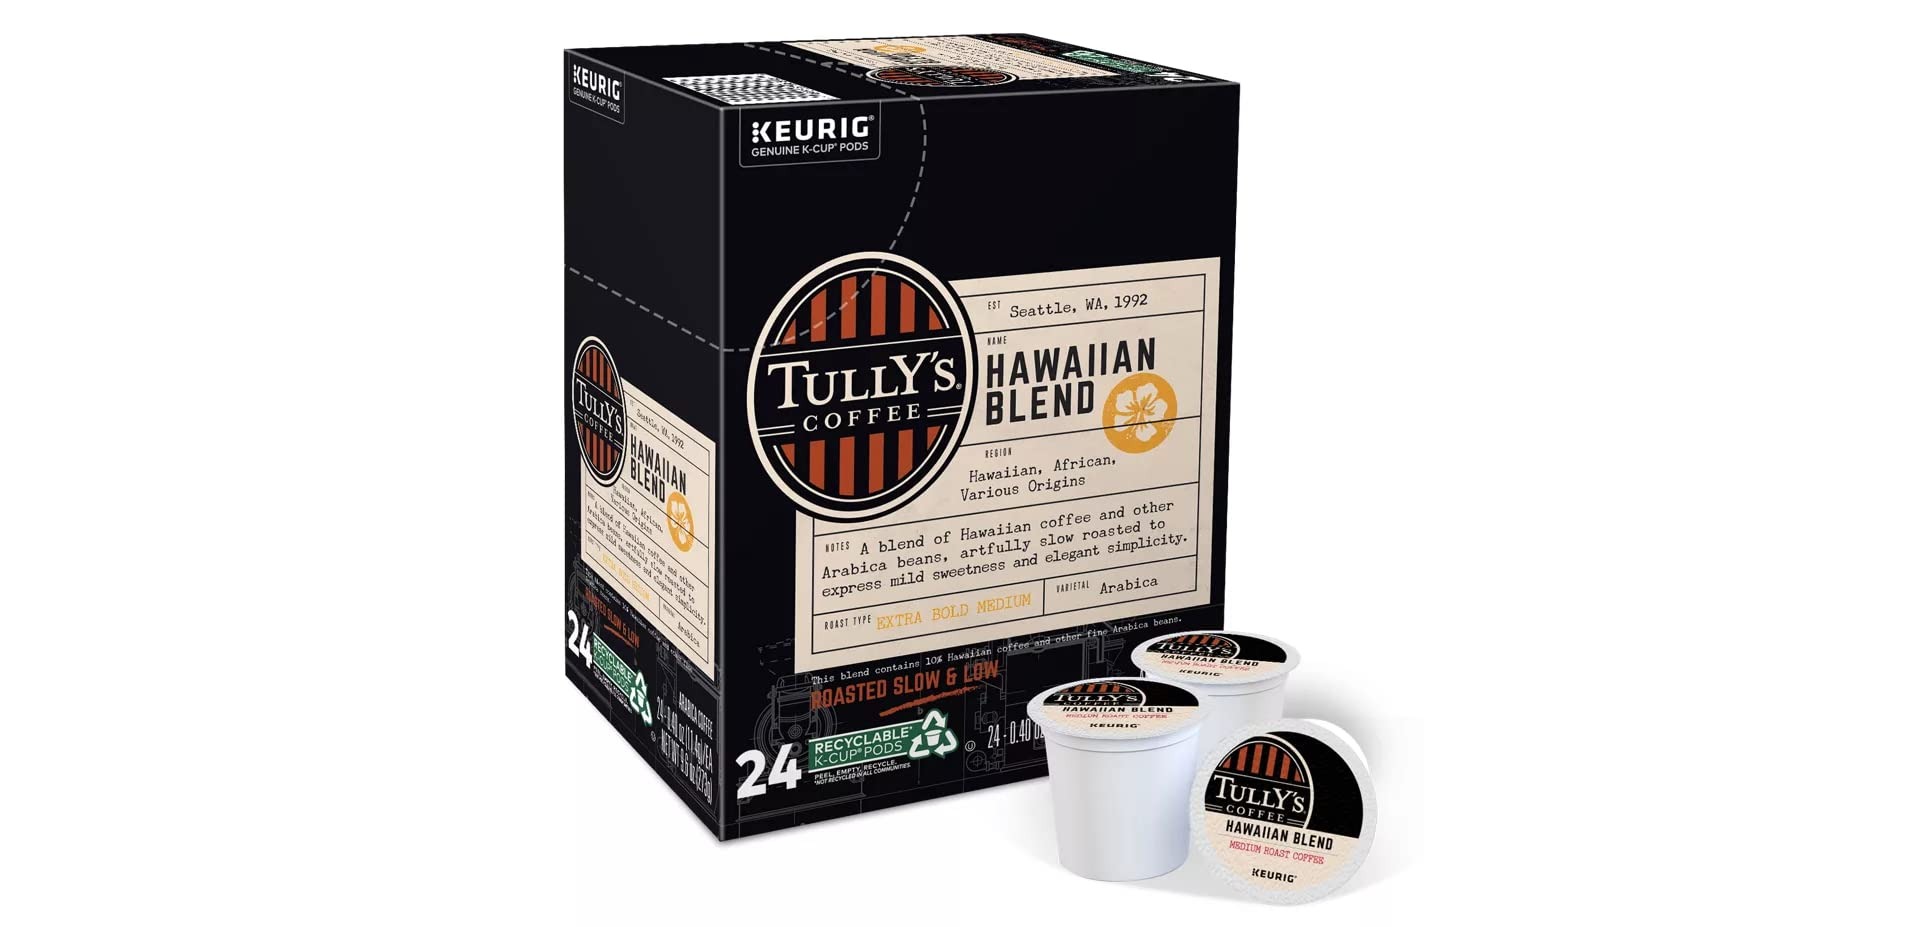
Item Name: Tully's Coffee Hawaiian Blend 24 K-Cups (pack of 3)
Bullet Point 1: Beautifully balanced, with a mild sweetness and an elegant simplicity
Bullet Point 2: Contains 10% Hawaiian coffee and other fine Arabica beans
Bullet Point 3: Medium roast coffee; extra bold
Bullet Point 4: 72 K-Cups
Product Description: Like a well-deserved vacation, this variety holds a special place in your imagination. Maybe it's the mild sweetness and elegant simplicity. Or maybe it's because some of the best coffee you've ever tasted has been on an island, surrounded by tropical breezes. Either way, Tully's Hawaiian Blend is a place you want to be. Contains 10% Hawaiian coffee and other fine Arabica beans.
Value: 72.0
Unit: Count

Price: 16.34